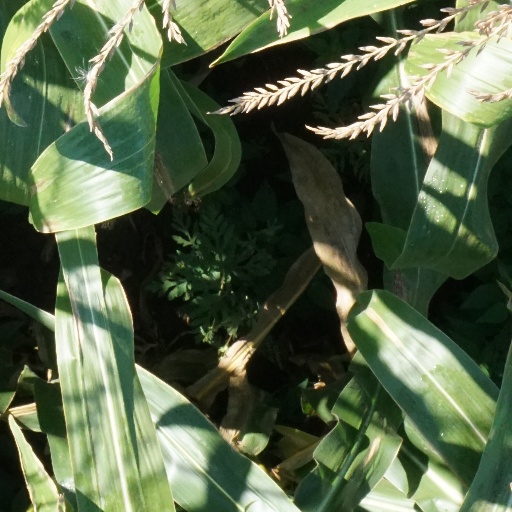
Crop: maize; corn